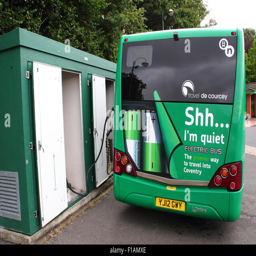
an electric bus operating as a service , pauses